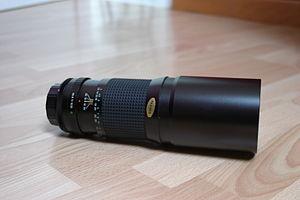
Un objectif photographique est un système optique convergent formé de plusieurs lentilles, et éventuellement de miroirs, donnant des images réelles sur la surface sensible de l'appareil photographique. Un objectif se caractérise en premier lieu par sa distance focale, son ouverture maximale, et le format maximum de la surface sensible avec lequel il est utilisable.